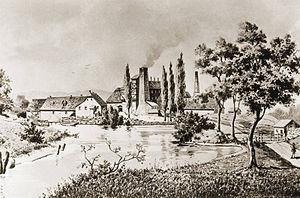
MAN SE, anciennement MAN AG, est un constructeur de machines et véhicules industriels dont le siège social est à Munich en Bavière, Allemagne. La société faîtière MAN SE est cotée sur l’indice boursier allemand DAX.